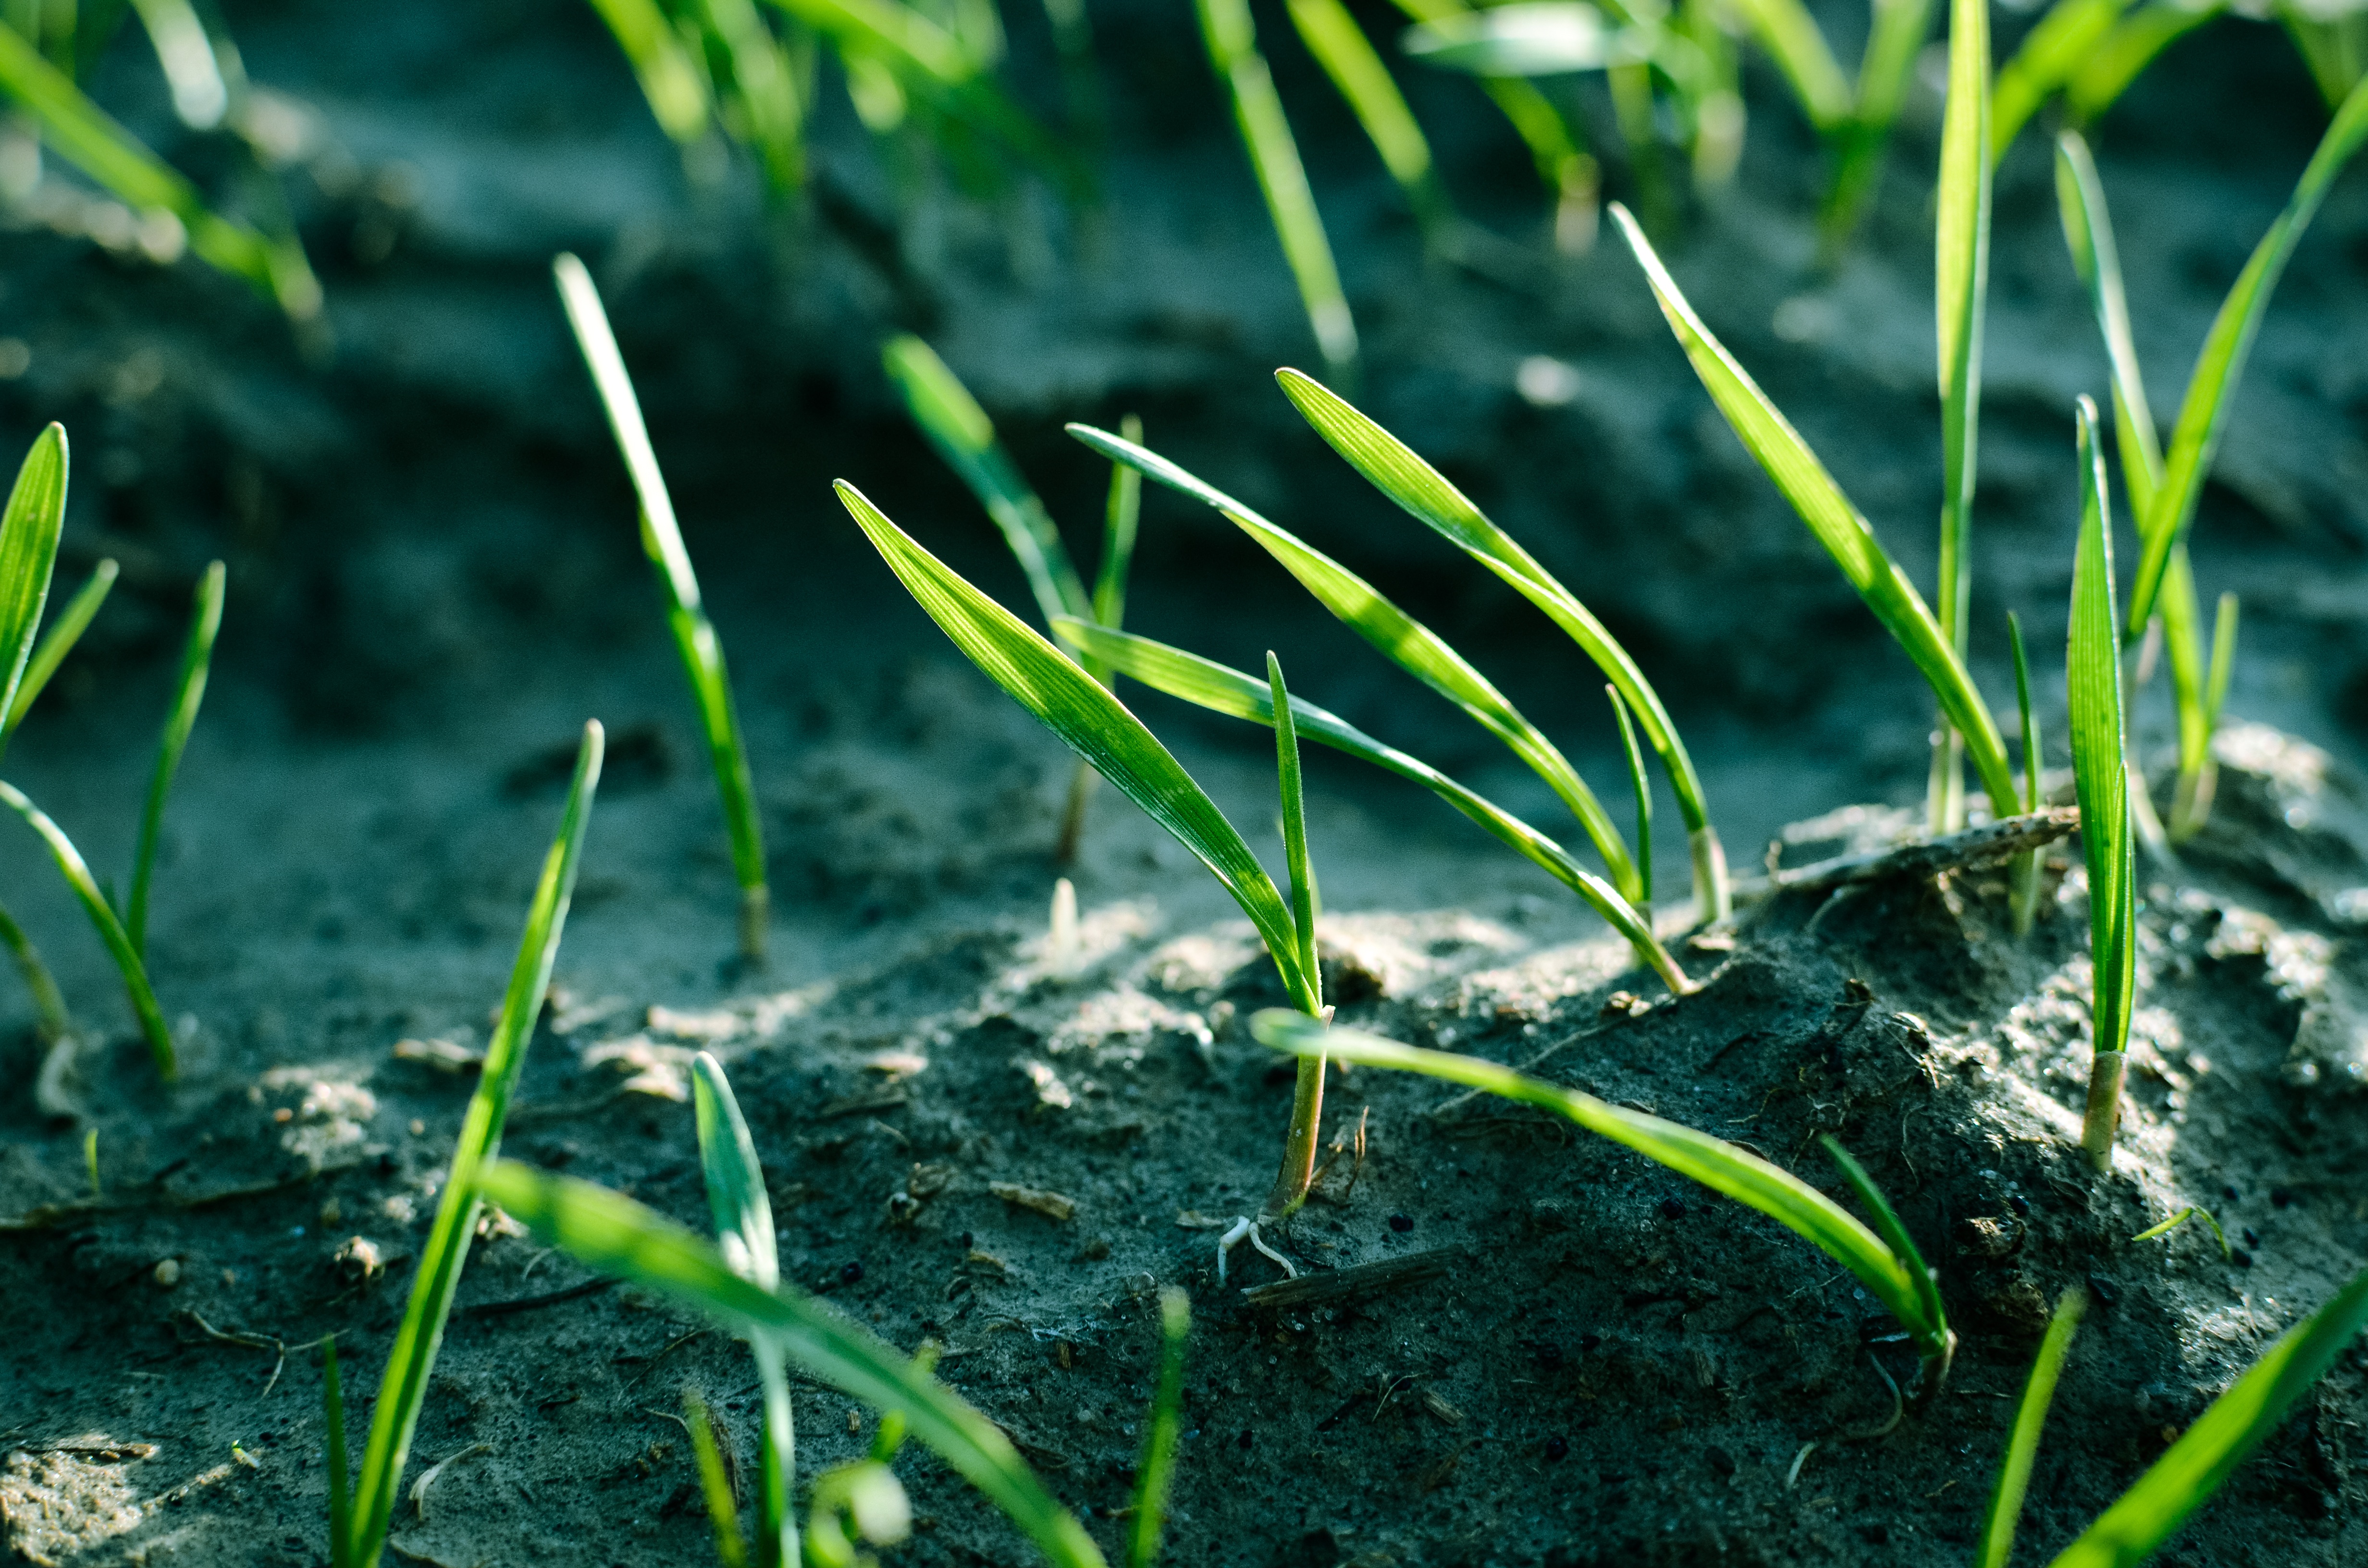
nature, forest, grass, plant, lawn, meadow, sunlight, leaf, flower, green, jungle, soil, botany, flora, wildflower, habitat, macro photography, flowering plant, grass family, plant stem, land plant